Mariko Okada

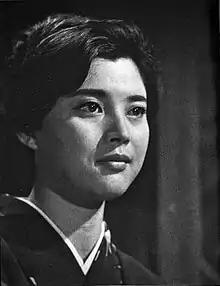
Mariko Okada in 1962

is a Japanese stage and film actress who starred in films of directors Mikio Naruse, Yasujirō Ozu, Keisuke Kinoshita and others. She was married to film director Yoshishige Yoshida.